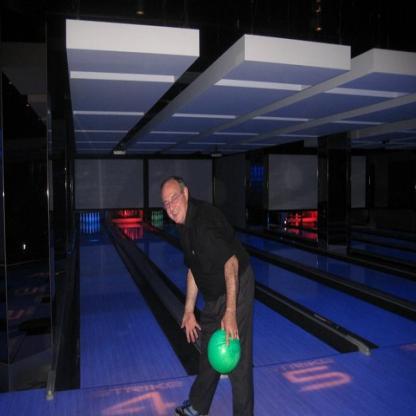
Scene: Indoor